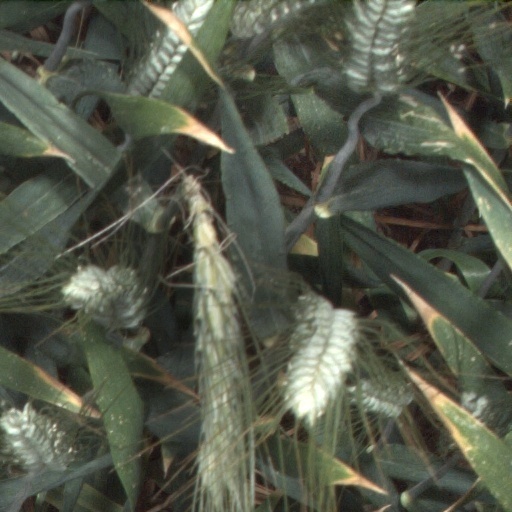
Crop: wheat